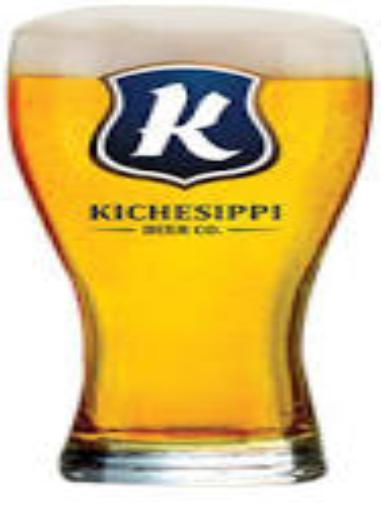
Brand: kichesippi-1
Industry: Food